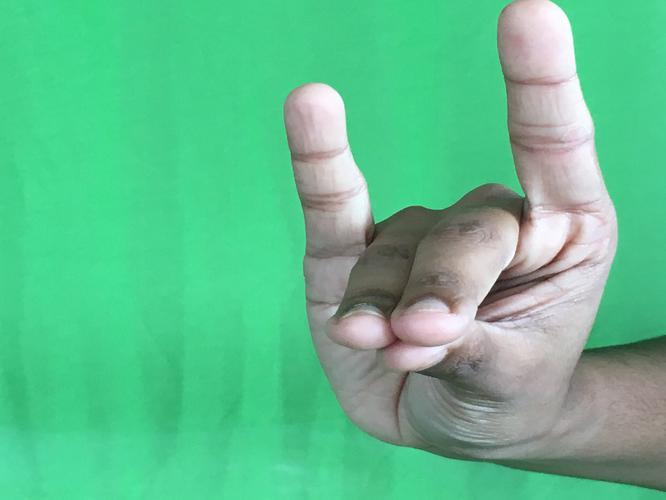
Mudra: Simhamukham
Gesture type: single_hand